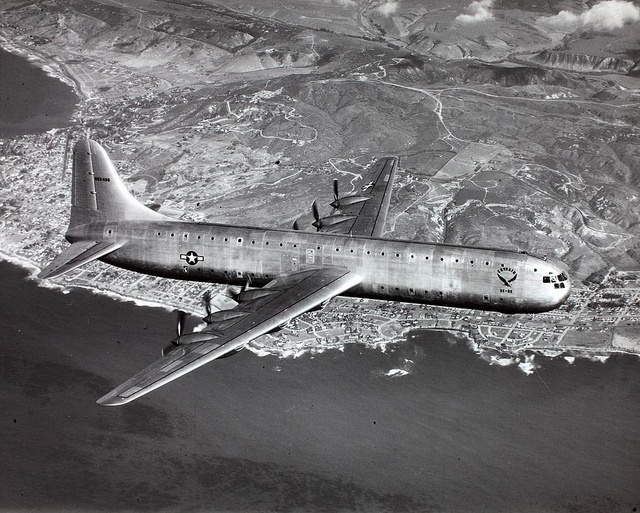
A plane flying in the sky over water and land.
A vintage photograph of a large plane flying in the sky.
A large military airplane is shown flying through the sky.
A large airplane flying over a coastal region.
An old airplane flies over a coastline in a black and white photo.